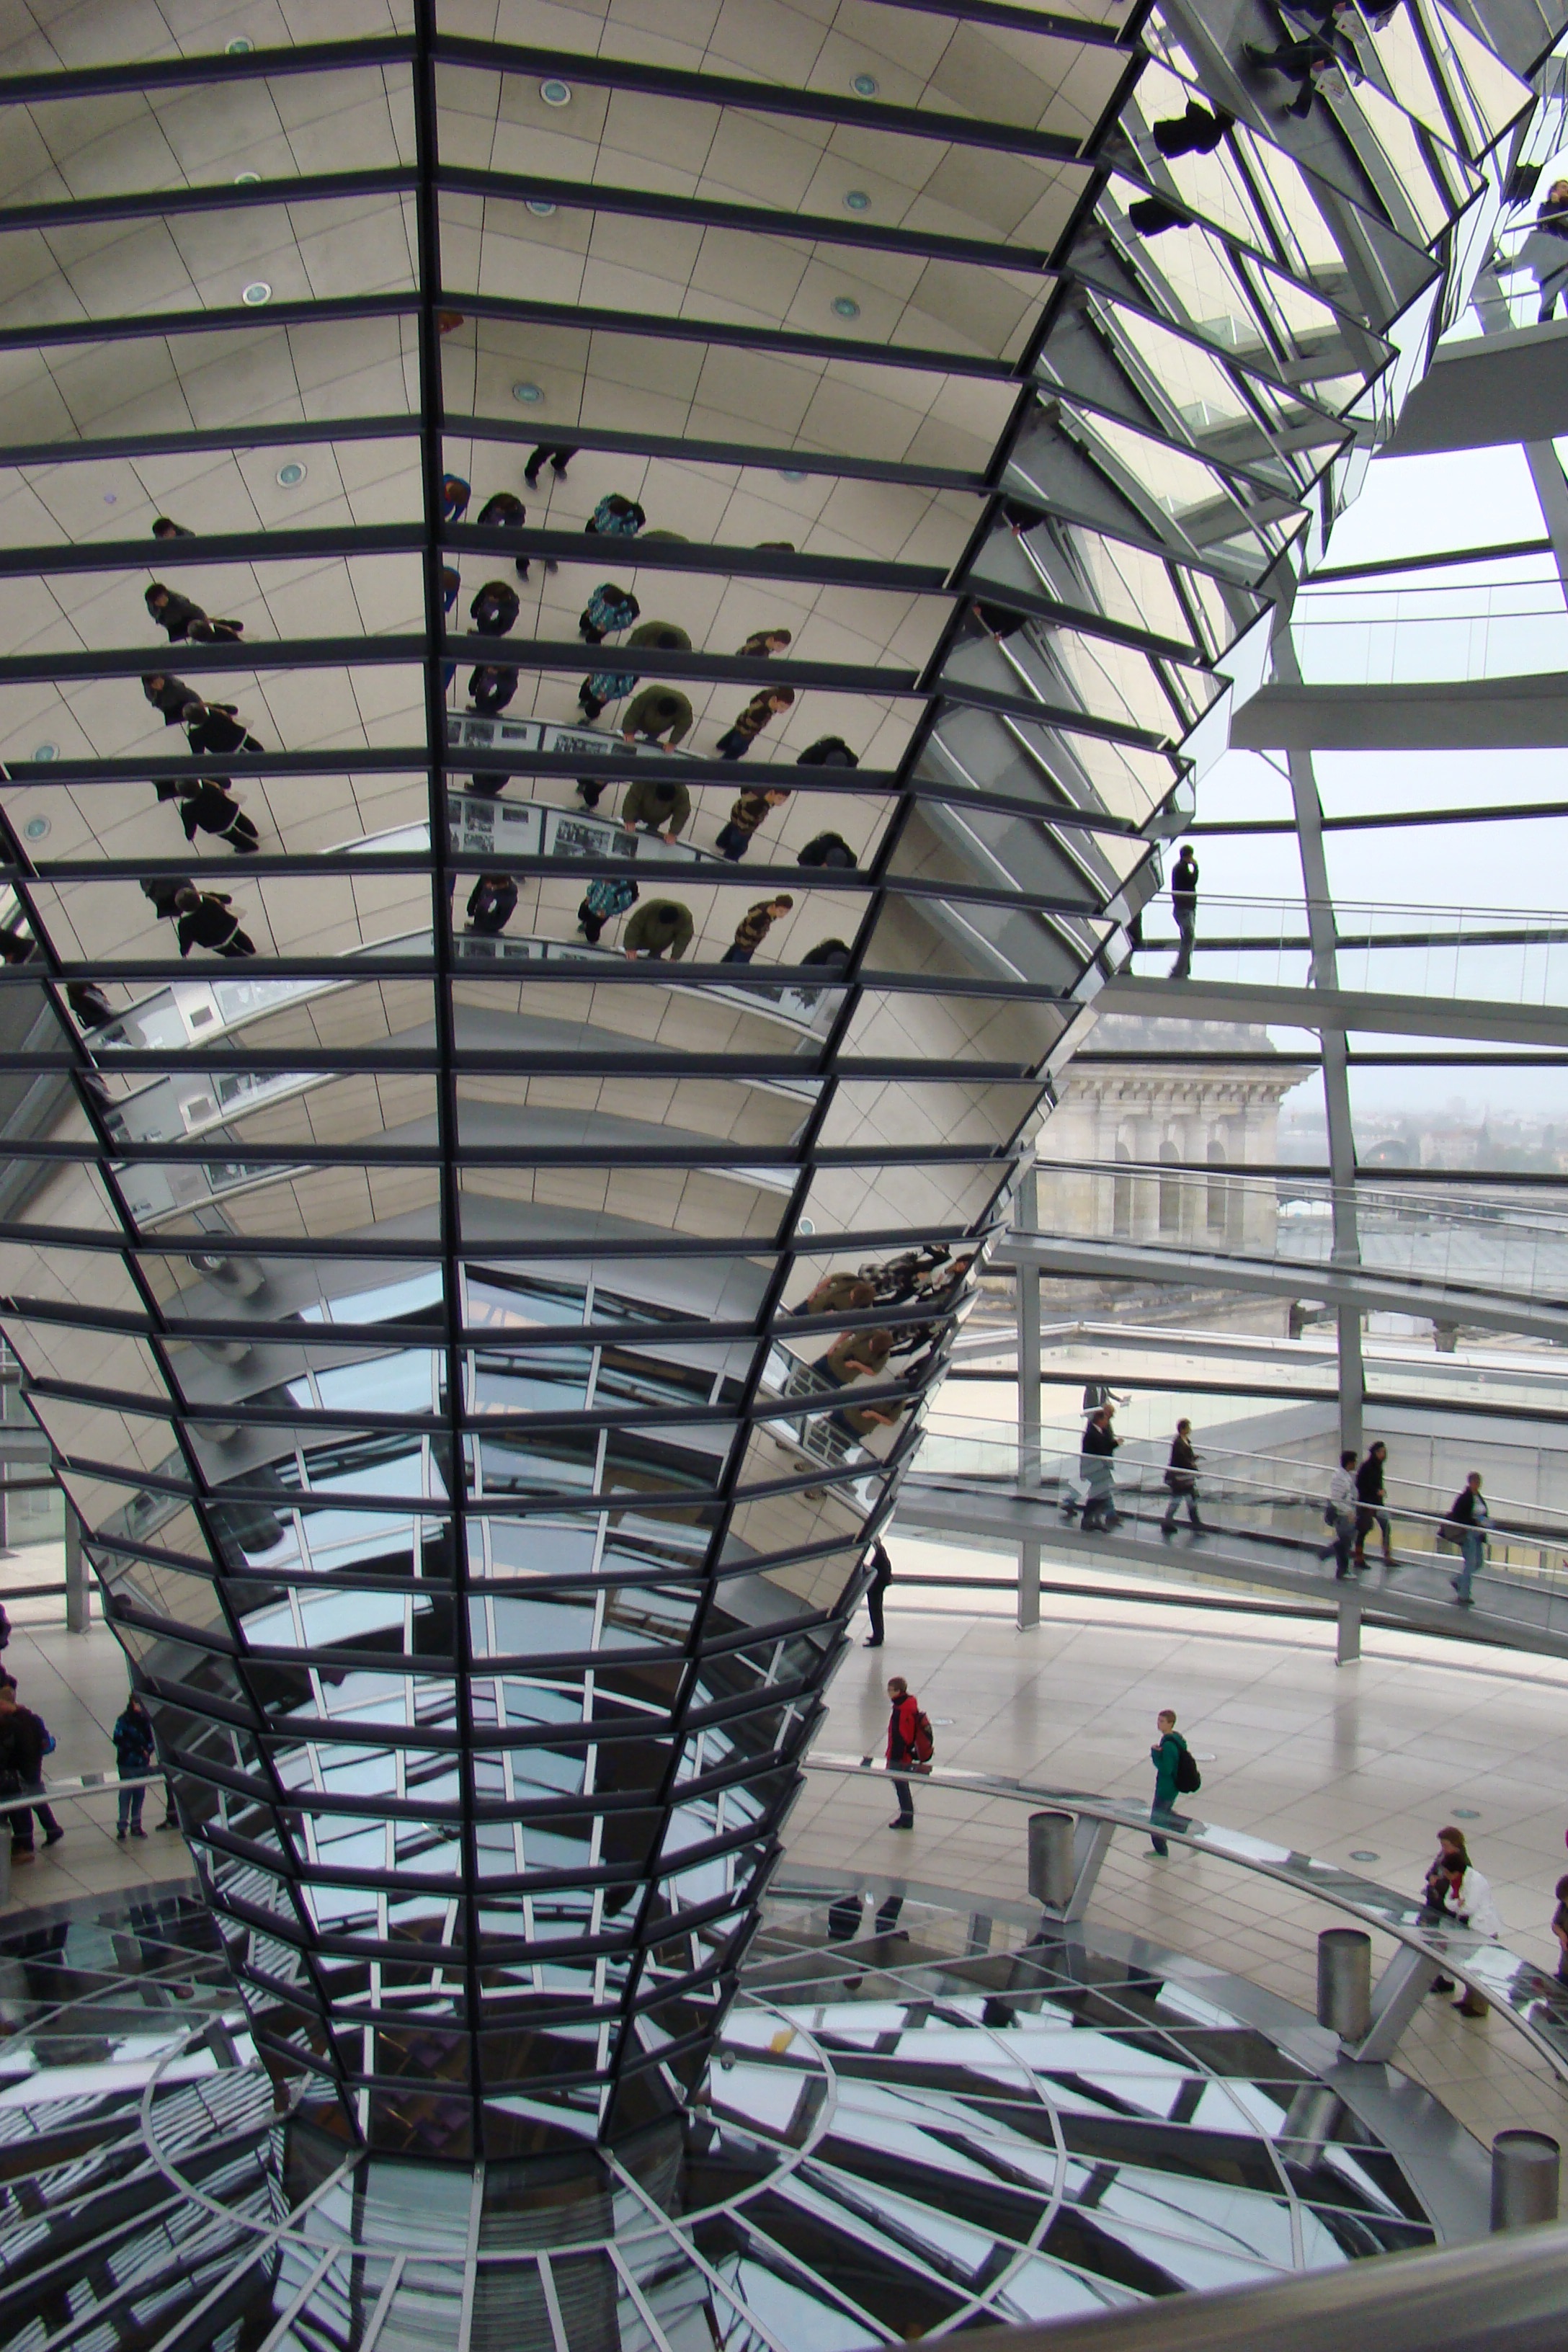
architecture, structure, building, skyscraper, facade, interior design, art, stairs, symmetry, berlin, tourist attraction, glass dome, daylighting, urban area, government buildings